Sophia Magdalena of Denmark

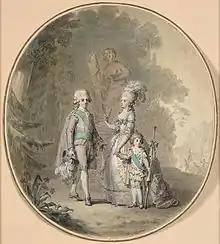
Cornelius Høyer: Gustav III, Queen Sophie Magdalene and Crown Prince Gustav Adolf in Hagaparken 1784–1785

Sophia Magdalena is mostly known in Swedish history for the scandal created around the consummation of her marriage and the questioned legitimacy of her son. Her marriage was a then normal arranged royal match for political convenience, in which Sophia Magdalena at first was described by her spouse as "cold as ice". Sophia Magdalena's religious upbringing and introverted character made her avoid the lively and spontaneous Gustavian court life, which made her even less attractive in the eyes of her outgoing spouse.